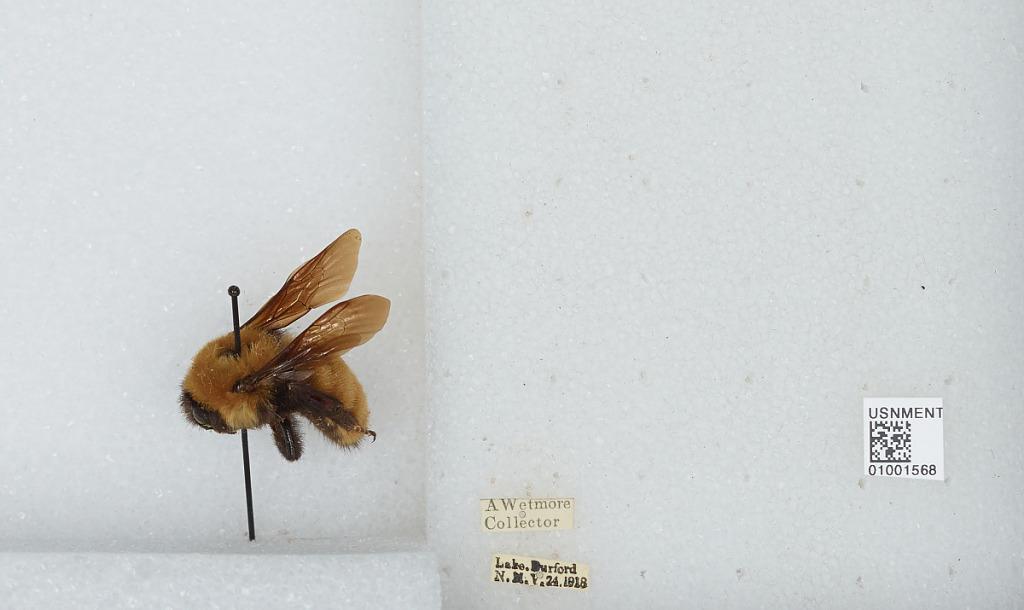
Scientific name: Bombus (Fervidobombus) fervidus fervidus (Fabricius)
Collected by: A. Wetmore
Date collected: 1918-5-24
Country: United States
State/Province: New Mexico
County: Rio Arriba
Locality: Lake Burford
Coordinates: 36.6228, -106.867